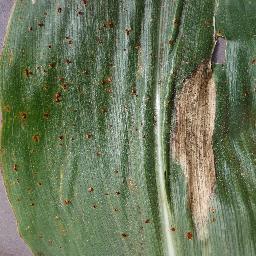
Label: Corn_(Maize)___Northern_Leaf_Blight